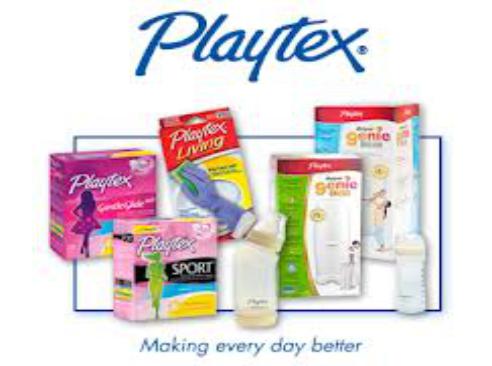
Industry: Necessities